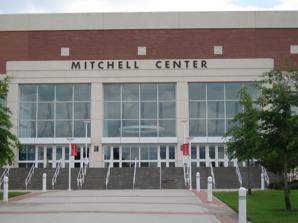
Building: Mitchell Center
Country: United States of America
Year built: 1998
Mitchell Center The Jungle Location 2195 Mitchell Center Drive Mobile, AL 36608 Coordinates 30°41′32″N 88°10′47″W / 30.69229°N 88.17975°W / 30.69229; -88.17975 Owner University of South Alabama Operator University of South Alabama Capacity Basketball: 10,041 Concerts: 3,500-10,800 Surface Multi-surface Construction Broke ground May 1996 Opened June 24, 1998 Construction cost $30 million ($56.1 million in 2023 dollars ) Architect Harvey M. Gandler & Associates Structural engineer MBA Engineers, Inc. Tenants South Alabama Jaguars ( NCAA ) (1998–present) Mobile Seagulls ( NIFL ) (2001) Southern Alabama Bounce ( ABA ) (2006–2007) Mobile Bay Tarpons ( SIFL ) (2011) Mitchell Center is a 10,041-seat multi-purpose arena on the campus of the University of South Alabama in Mobile, Alabama . It was completed in 1998 and is the home to the University of South Alabama Jaguars basketball teams.  The Center is named for the Mitchell family, local real estate developers who have given over US$35 million to various University causes (both the Mitchell Cancer Institute and the Mitchell College of Business are named for them), including $1 million for construction of the Center. The venue can seat 3,500 for theatrical presentations, 7,354 for front-of-arena concerts , 8,777 for the circus and auto racing , and 10,800 for full-arena concerts. The arena contains 18,080 square feet (1,680 m 2 ) of arena floor space, 6,918 square feet (643 m 2 ) of meeting rooms space and an additional 4,230 square feet (393 m 2 ) in the Globe area, where the Waterman Globe is located.  The arena's eight-sided center-hung scoreboard has four video screens.  There are 16 ticket windows, a 14,000-watt sound system, a 60-by-40-foot (18 by 12 m) portable stage, four dressing and two team locker rooms, a training room, a production office and in-house catering.  The arena measures 63'8" from the floor to the roof.  There is parking for 4,450 cars within a ten-minute walk of the arena, including 450 at the arena itself. The Mitchell Center hosted the 2001 and 2008 Sun Belt Conference men’s basketball tournaments. The Mitchell Center hosted its first ever NBA basketball game between the New Orleans Hornets and Miami Heat on October 23, 2008. In the spring of 2011, the Mitchell Center was home to the Mobile Bay Tarpons of the Southern Indoor Football League . On the May 8, 2007, edition of "Lunch with Lee" on WNSP in Mobile, recently hired head basketball coach Ronnie Arrow called the Mitchell Center "the best arena in the state of Alabama." Waterman globe The Mitchell Center's north entrance is graced by the Waterman Globe which originally rested in the Waterman Building (now the Wachovia Building ) from 1948 through 1973 and was a major attraction in downtown Mobile. The Rand McNally Map Company painted the original aluminum exterior of the 12-foot (4 m) diameter globe, which depicts countries as they were in the 1940s. The reconstructed globe rotates once every three minutes and 50 seconds. The globe's axis is identical to the Earth's. The Waterman Globe was part of a total display of painted murals until it was cut into 300 pieces of scrap. Former USA President Frederick P. Whiddon saved the globe and stored it for more than 20 years, anticipating its restoration. USA engineering technician Lanny McCormick completed the arduous task of reconstructing the globe in 1996. Local artist Joe Wilson worked as a modern-day Michelangelo , lying on his back at the globe's new home in the Mitchell Center to restore the paint. The railing around the globe is original but augmented by new vertical brass safety bars. The globe’s steel base was recycled from a retired USA campus soccer goal. The globe made its second Mobile debut at the May 1999 USA Spring Commencement, which marked the opening of the Mitchell Center. See also List of NCAA Division I basketball arenas References